Upper Harz Mining Museum

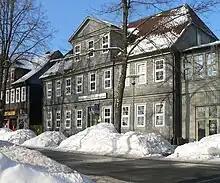
Upper Harz Mining museum

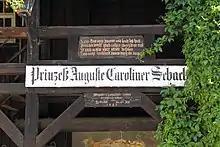
Entrance to a historic mine

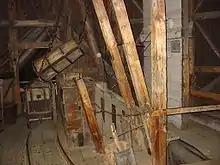
Original pit head from the 19th century

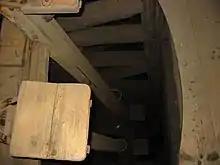
View into the shaft of the show mine with its man engine

The Upper Harz Mining Museum is a museum of technological and cultural history in Clausthal-Zellerfeld in the Harz mountains of central Germany. It is one of the oldest technological museums in Germany and concentrates on the history and presentation of mining in the Upper Harz up to the 19th century.